Shailesh R. Singh

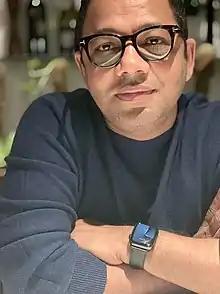
Shailesh Singh in 2017.

Shailesh R Singh is an Indian film producer known for his works in Hindi cinema. In his 12-year career span, he has produced both commercially and critically acclaimed films.